1892–93 United States Senate elections

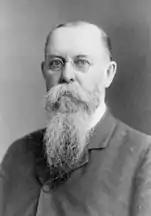
Senator John L. Mitchell

Two-term Republican Philetus Sawyer retired and two-term Democratic congressman John L. Mitchell was elected to the next term. In the Wisconsin Legislature, Democrats had a majority, but it took 31 ballots for Democrats to pick Mitchell over fellow Democrats John H. Knight and Edward S. Bragg.